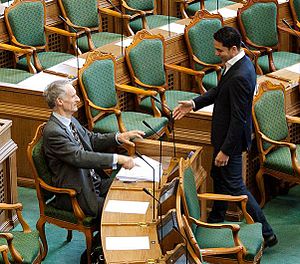
Kirkeminister
To danske kirkeministre i Folketinget: Bertel Haarder og Manu Sareen.
Bertel Haarder og Manu Sareen efter grænsehindringsdebat i det danske Folketing.
Kirkeminister er en ministerpost i Danmark, som blev oprettet i 1916 ved en opsplitning af den gamle post som kultusminister i kirkeminister og undervisningsminister. Det er dog sket flere gange siden, at den samme person har siddet på begge poster samtidig; således var kirkeministeren, Bertel Haarder (V), også undervisningsminister.